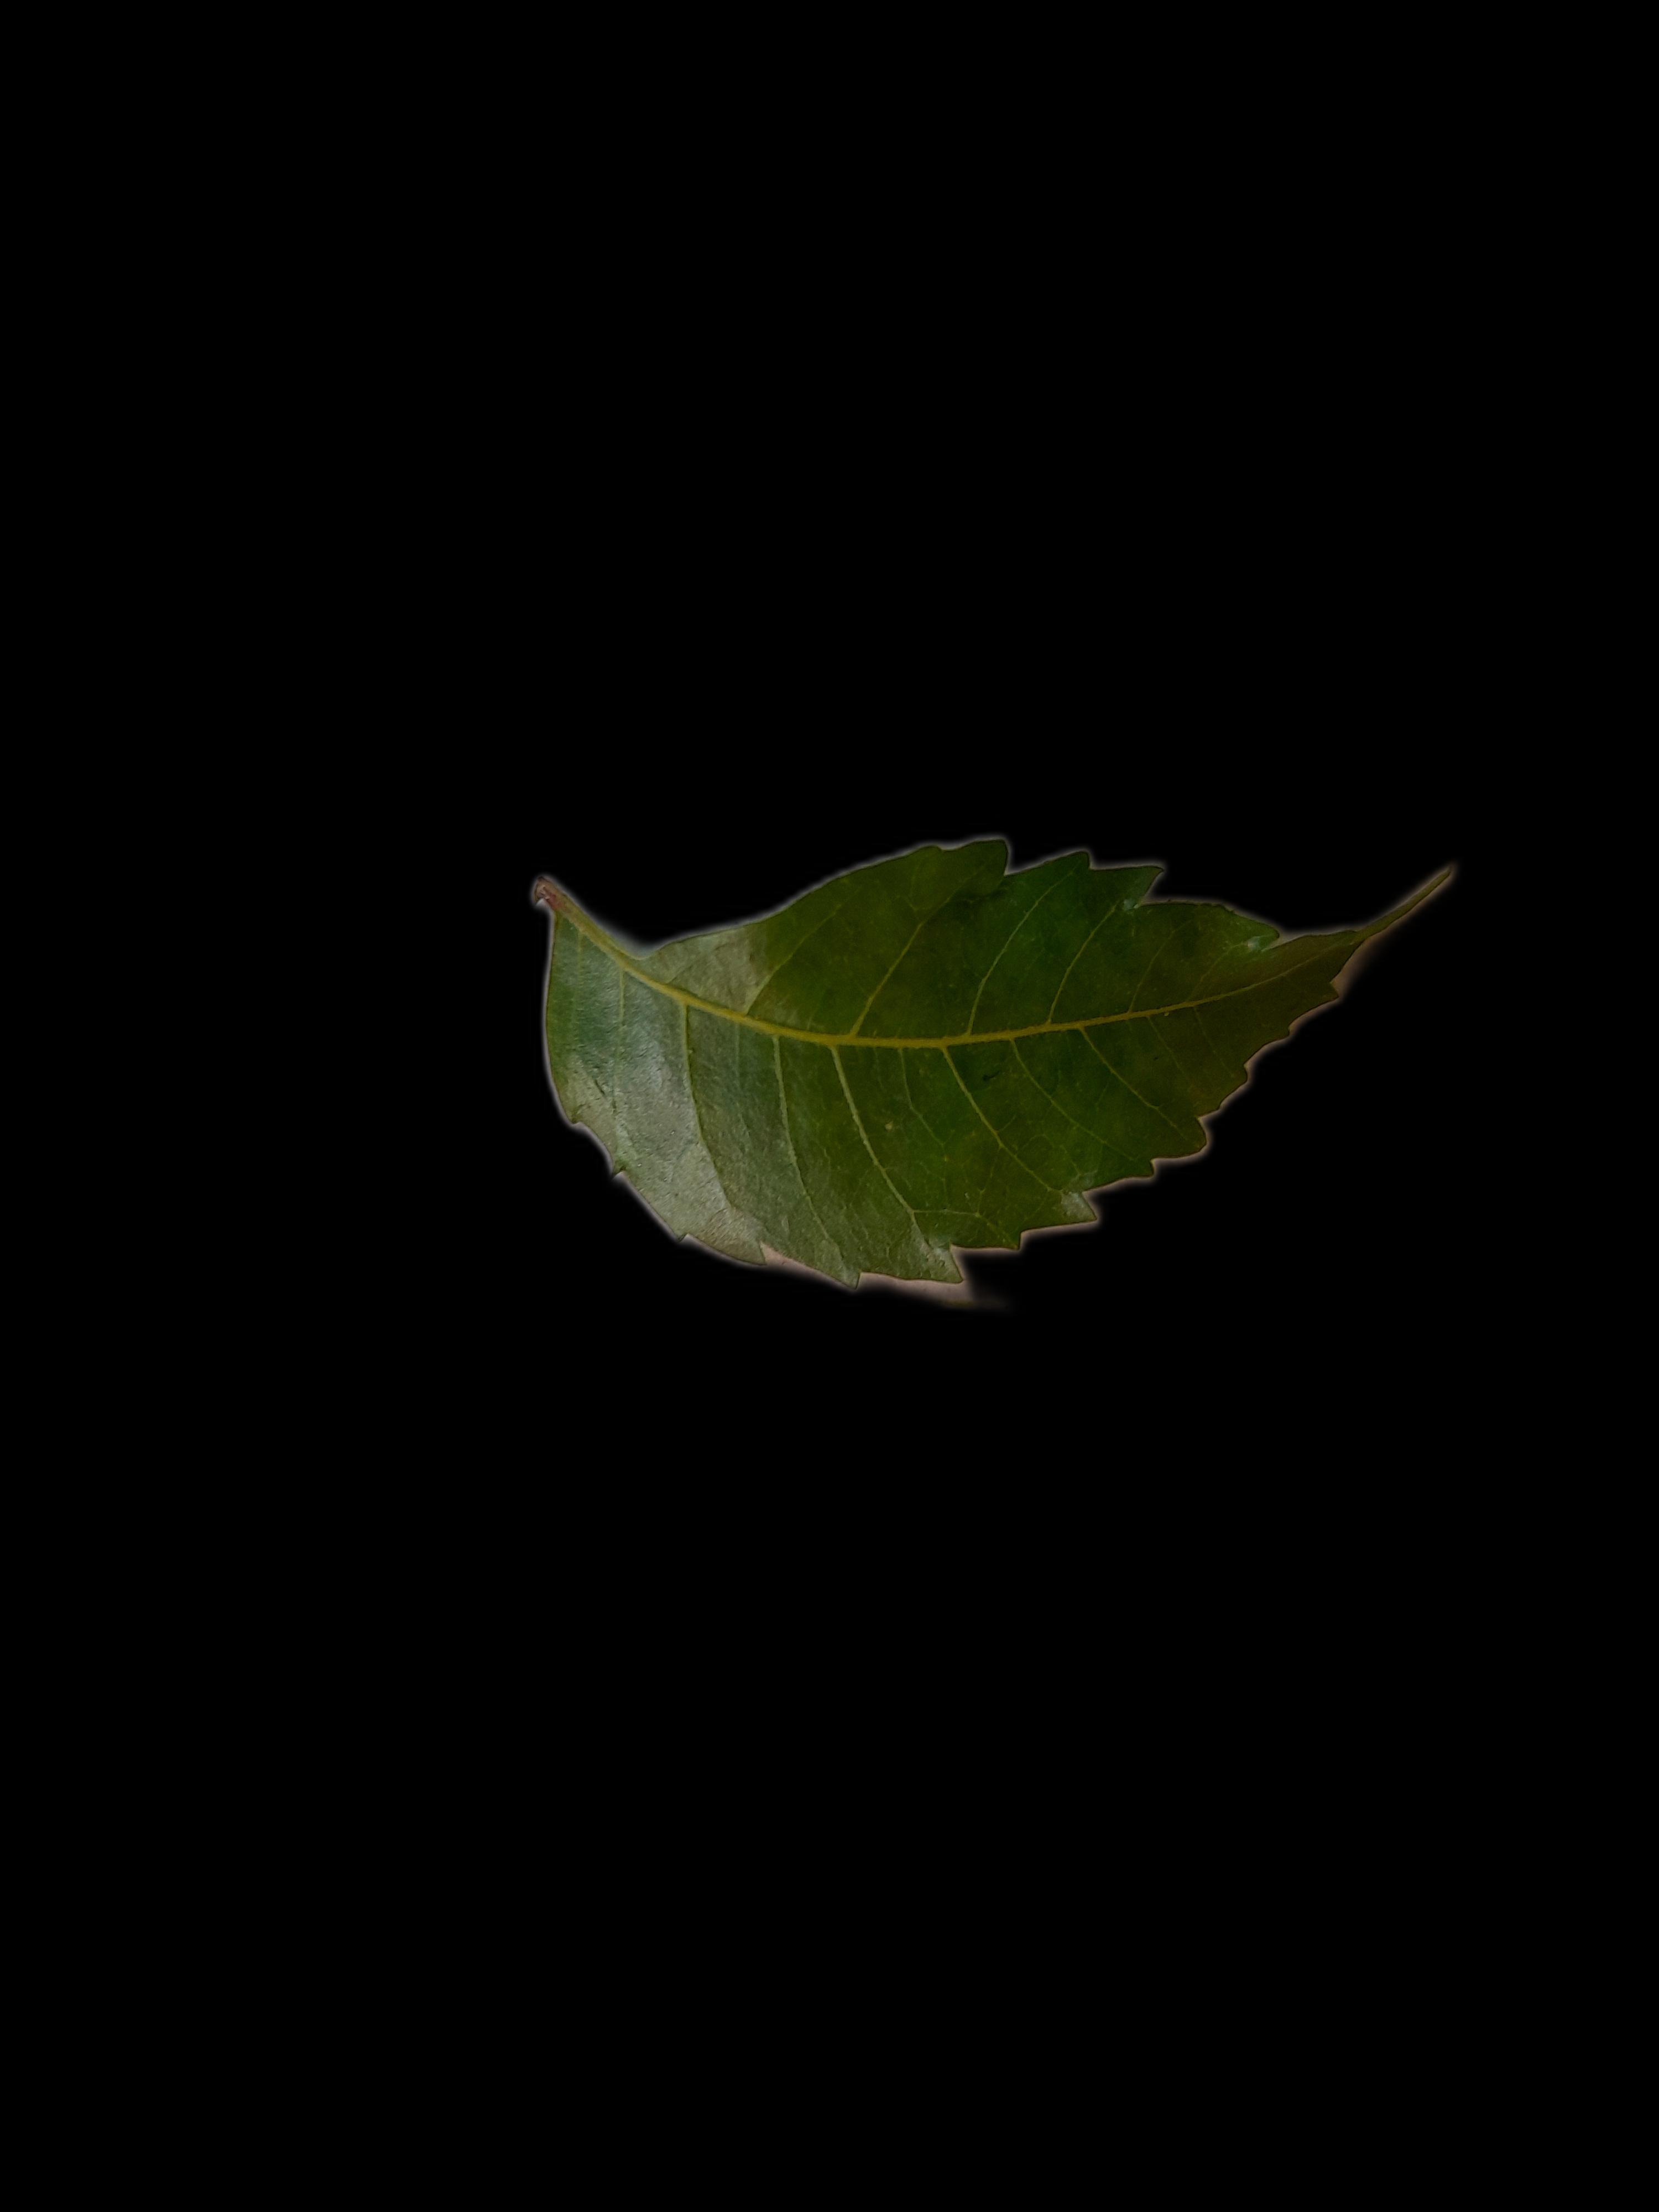
Plant: Neem